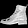
Label: Ankle boot